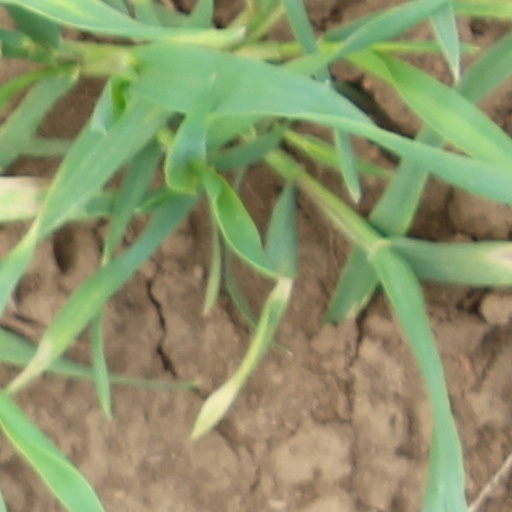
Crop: wheat